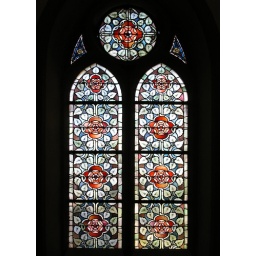
Stained glass window in 'Schloss Burg' in Western Germany